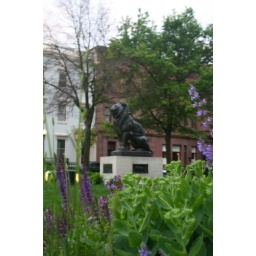
the lion statue in the garden next to the washington monument